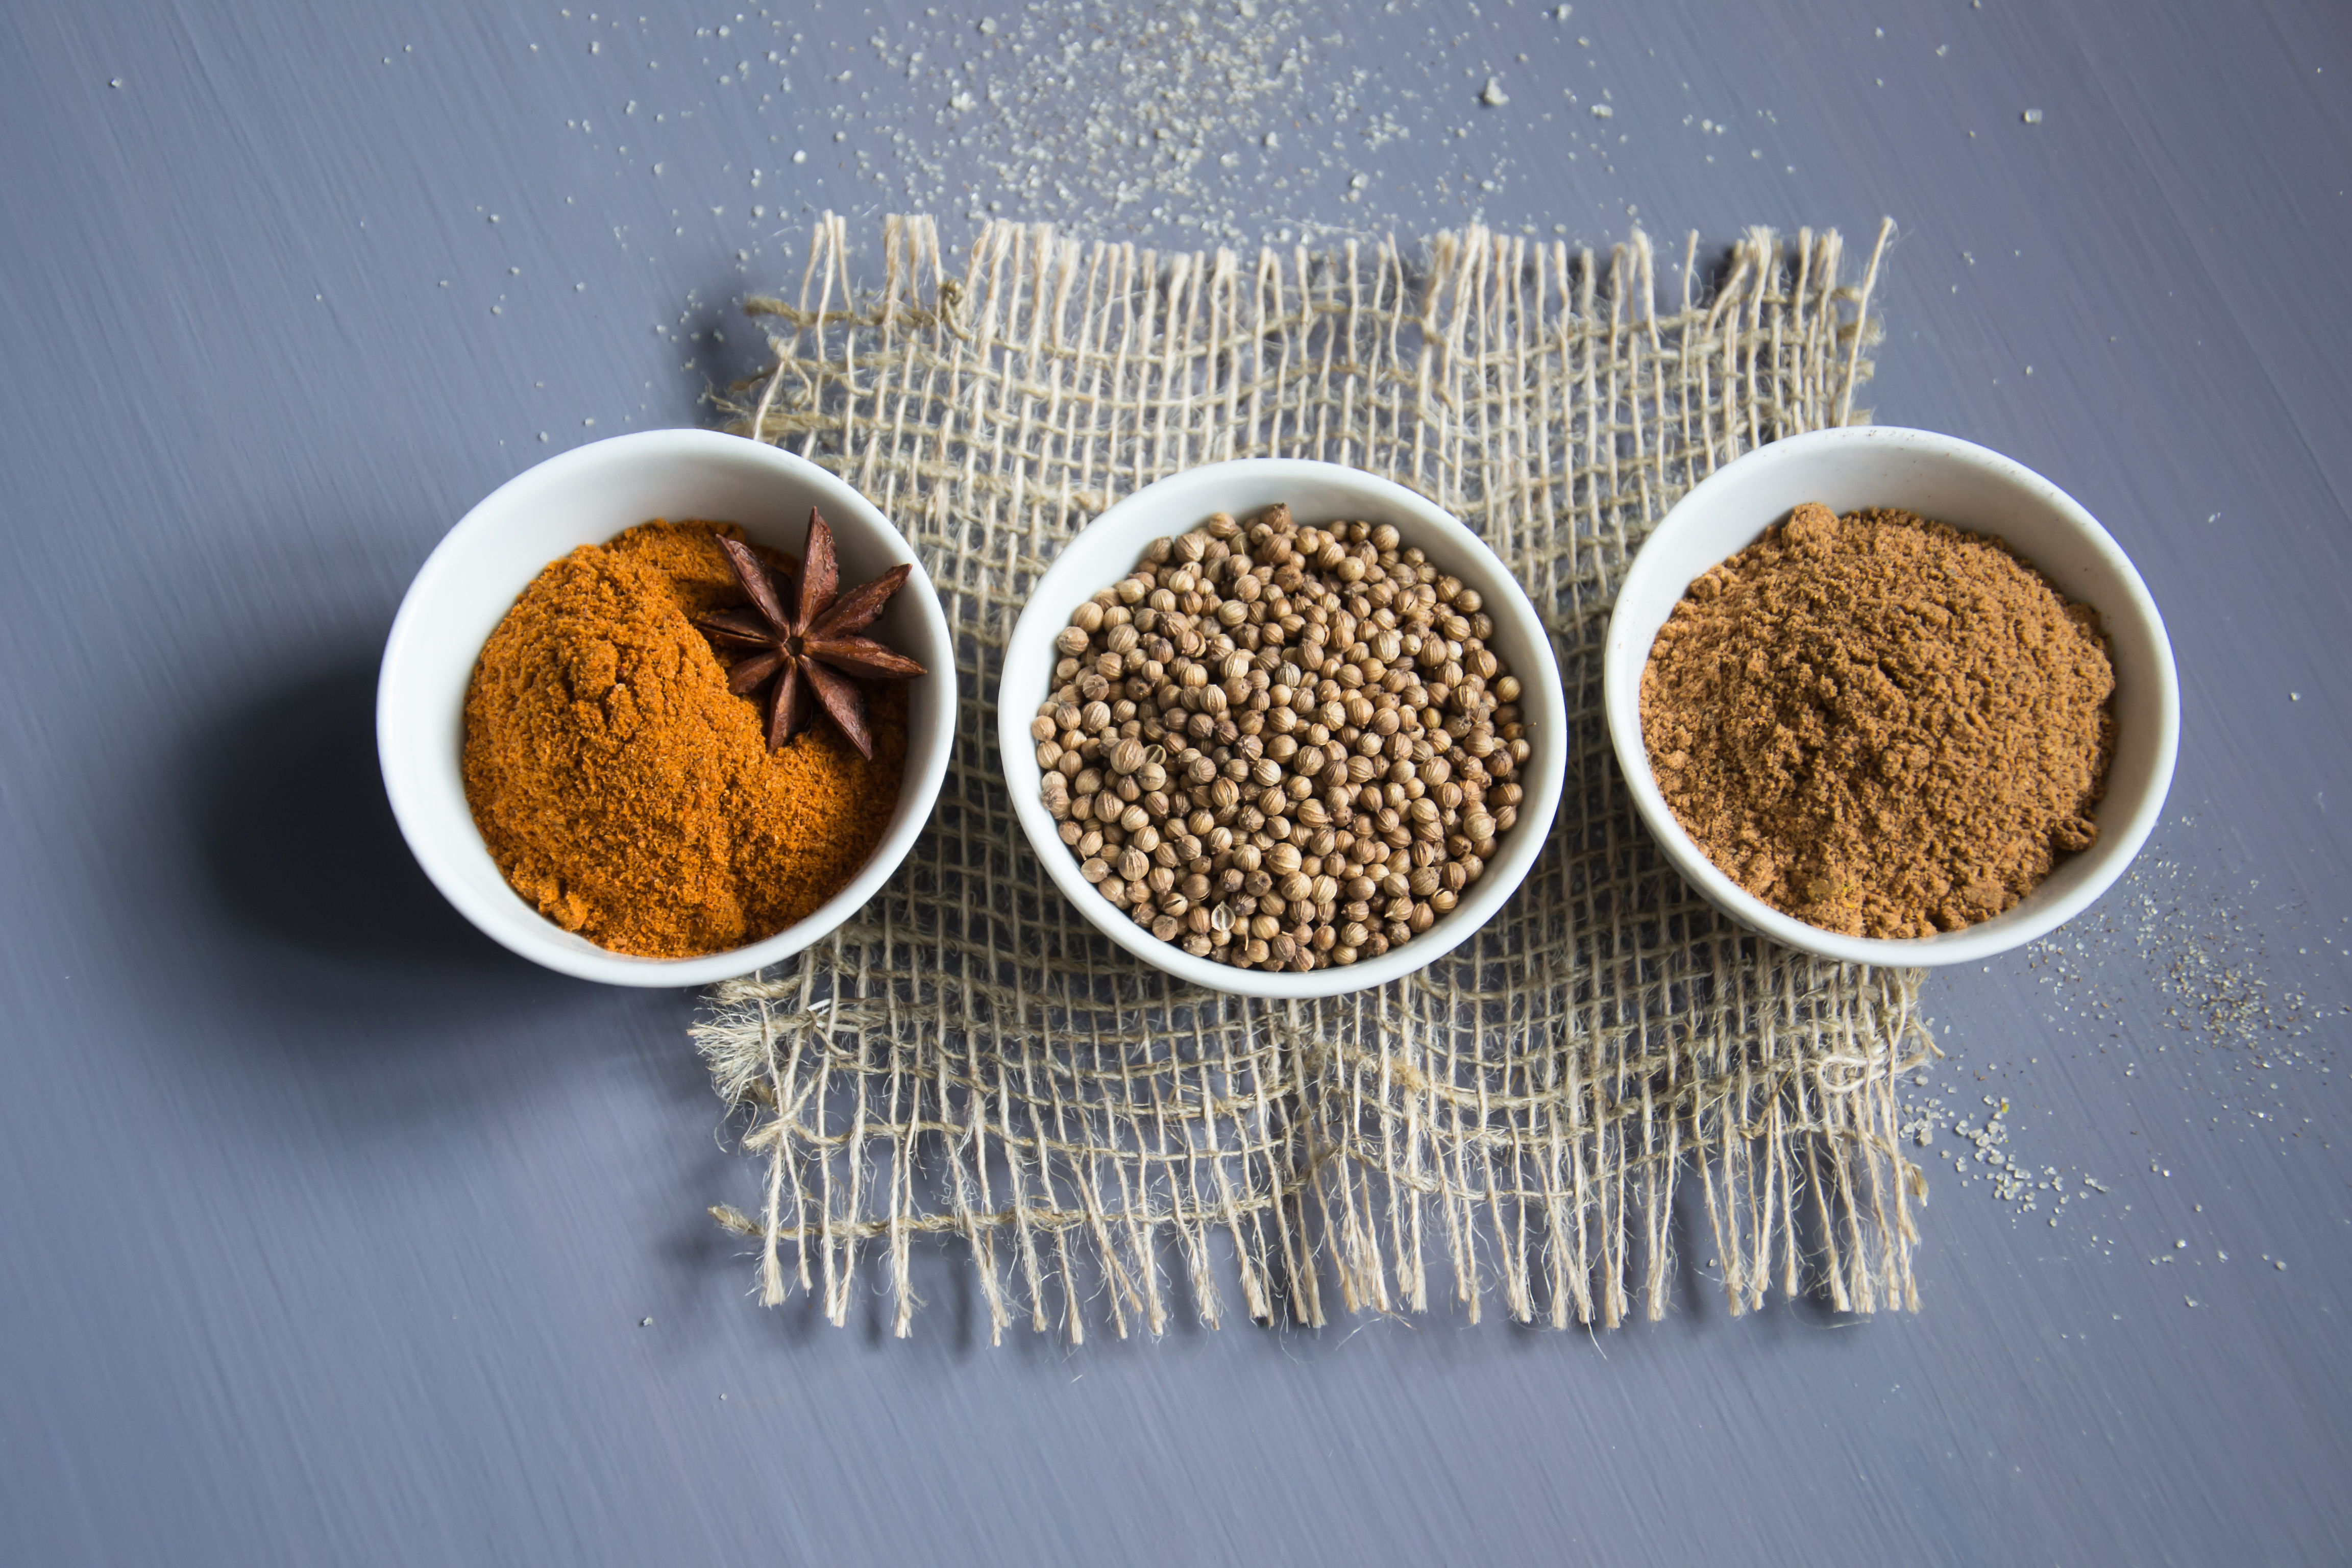
spice, still life, ingredients, star anise, anise, turmeric, pepper, coriander, nutmeg, seeds, aroma, aromatic, bowls, seasonings, cooking, cuisine, curry, dry, food, fragrant, powder, garam masala, ras el hanout, spice mix, mixed spice, ingredient, seasoning, five spice powder